Spartacist uprising

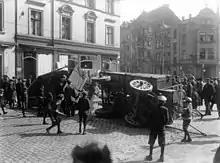

On 4 January, Eichhorn was dismissed and replaced by Eugen Ernst of the MSPD. Despite their differences, the Revolutionary Stewards and the executive committee of the Berlin USPD resolved to hold a demonstration the next day. The 5 January protest exceeded expectations of scale and turnout; in total, there were 100,000 participants in the demonstrations and related strikes. Over the course of the next seven days, armed demonstrators occupied the printing plants of the Social Democratic newspaper "Vorwärts" and the , as well as several publishing houses' buildings, a printing plant and a telegraph office.